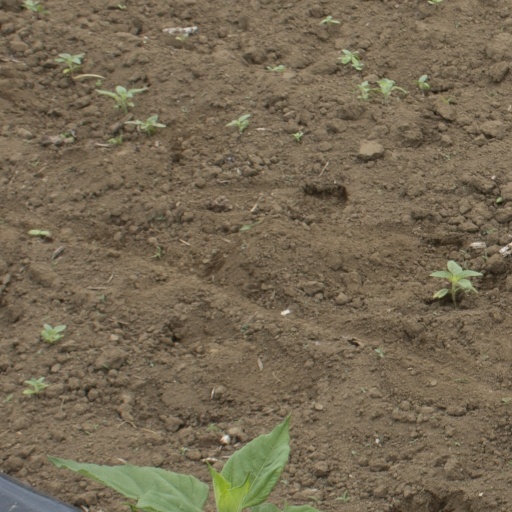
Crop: Jerusalem artichoke